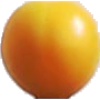
Label: cherry_wax_yellow